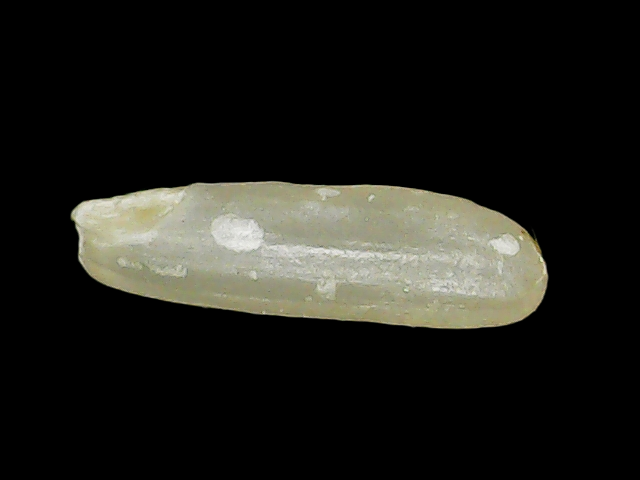
Rice variety: Binadhan21